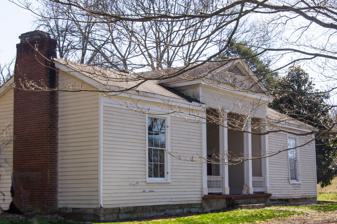
Building: Turney-Hutchins House
Country: United States of America
Year built: 1789
Historic house in Tennessee, United States United States historic place Turney--Hutchins House U.S. National Register of Historic Places Location TN 25, Hartsville, Tennessee Coordinates 36°23′31″N 86°09′12″W / 36.39194°N 86.15333°W / 36.39194; -86.15333 Area 30 acres (12 ha) Built 1789 ( 1789 ) Architectural style Greek Revival NRHP reference No. 92000780 Added to NRHP July 1, 1992 The Turney-Hutchins House is a historic house in Hartsville, Tennessee . It was the home of two veterans of the American Revolutionary War . It is listed on the National Register of Historic Places . History The house was built as a two-story log house circa 1789 for Henry Turney, a veteran of the American Revolutionary War of 1775–1783 who received a 1,280-acre land grant for his service in 1788. In 1798, it was acquired by Captain William Alexander, another veteran of the Revolutionary War who worked as a tanner . President Andrew Jackson often visited his friend Alexander in the house. The latter's daughter married William Hall , who served as the seventh governor of Tennessee from 1829 to 1829. The house was acquired by John Hutchins in 1853, and expanded in a T shape by carpenter Samuel Andrews circa 1857. In 1889, it was sold to J. W. Darwin and J. A. Pruett. By the 1990s, it belonged to one of their descendants. Architectural significance The house was designed in the Greek Revival architectural style during the 1857 expansion. It has been listed on the National Register of Historic Places since July 1, 1992. References